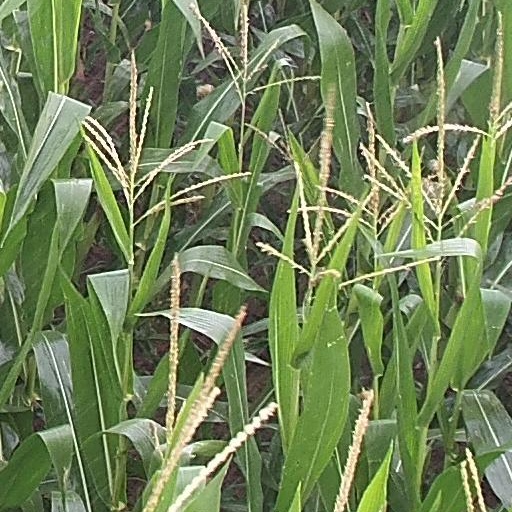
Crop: maize; corn